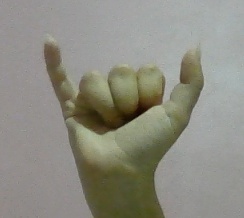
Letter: ya